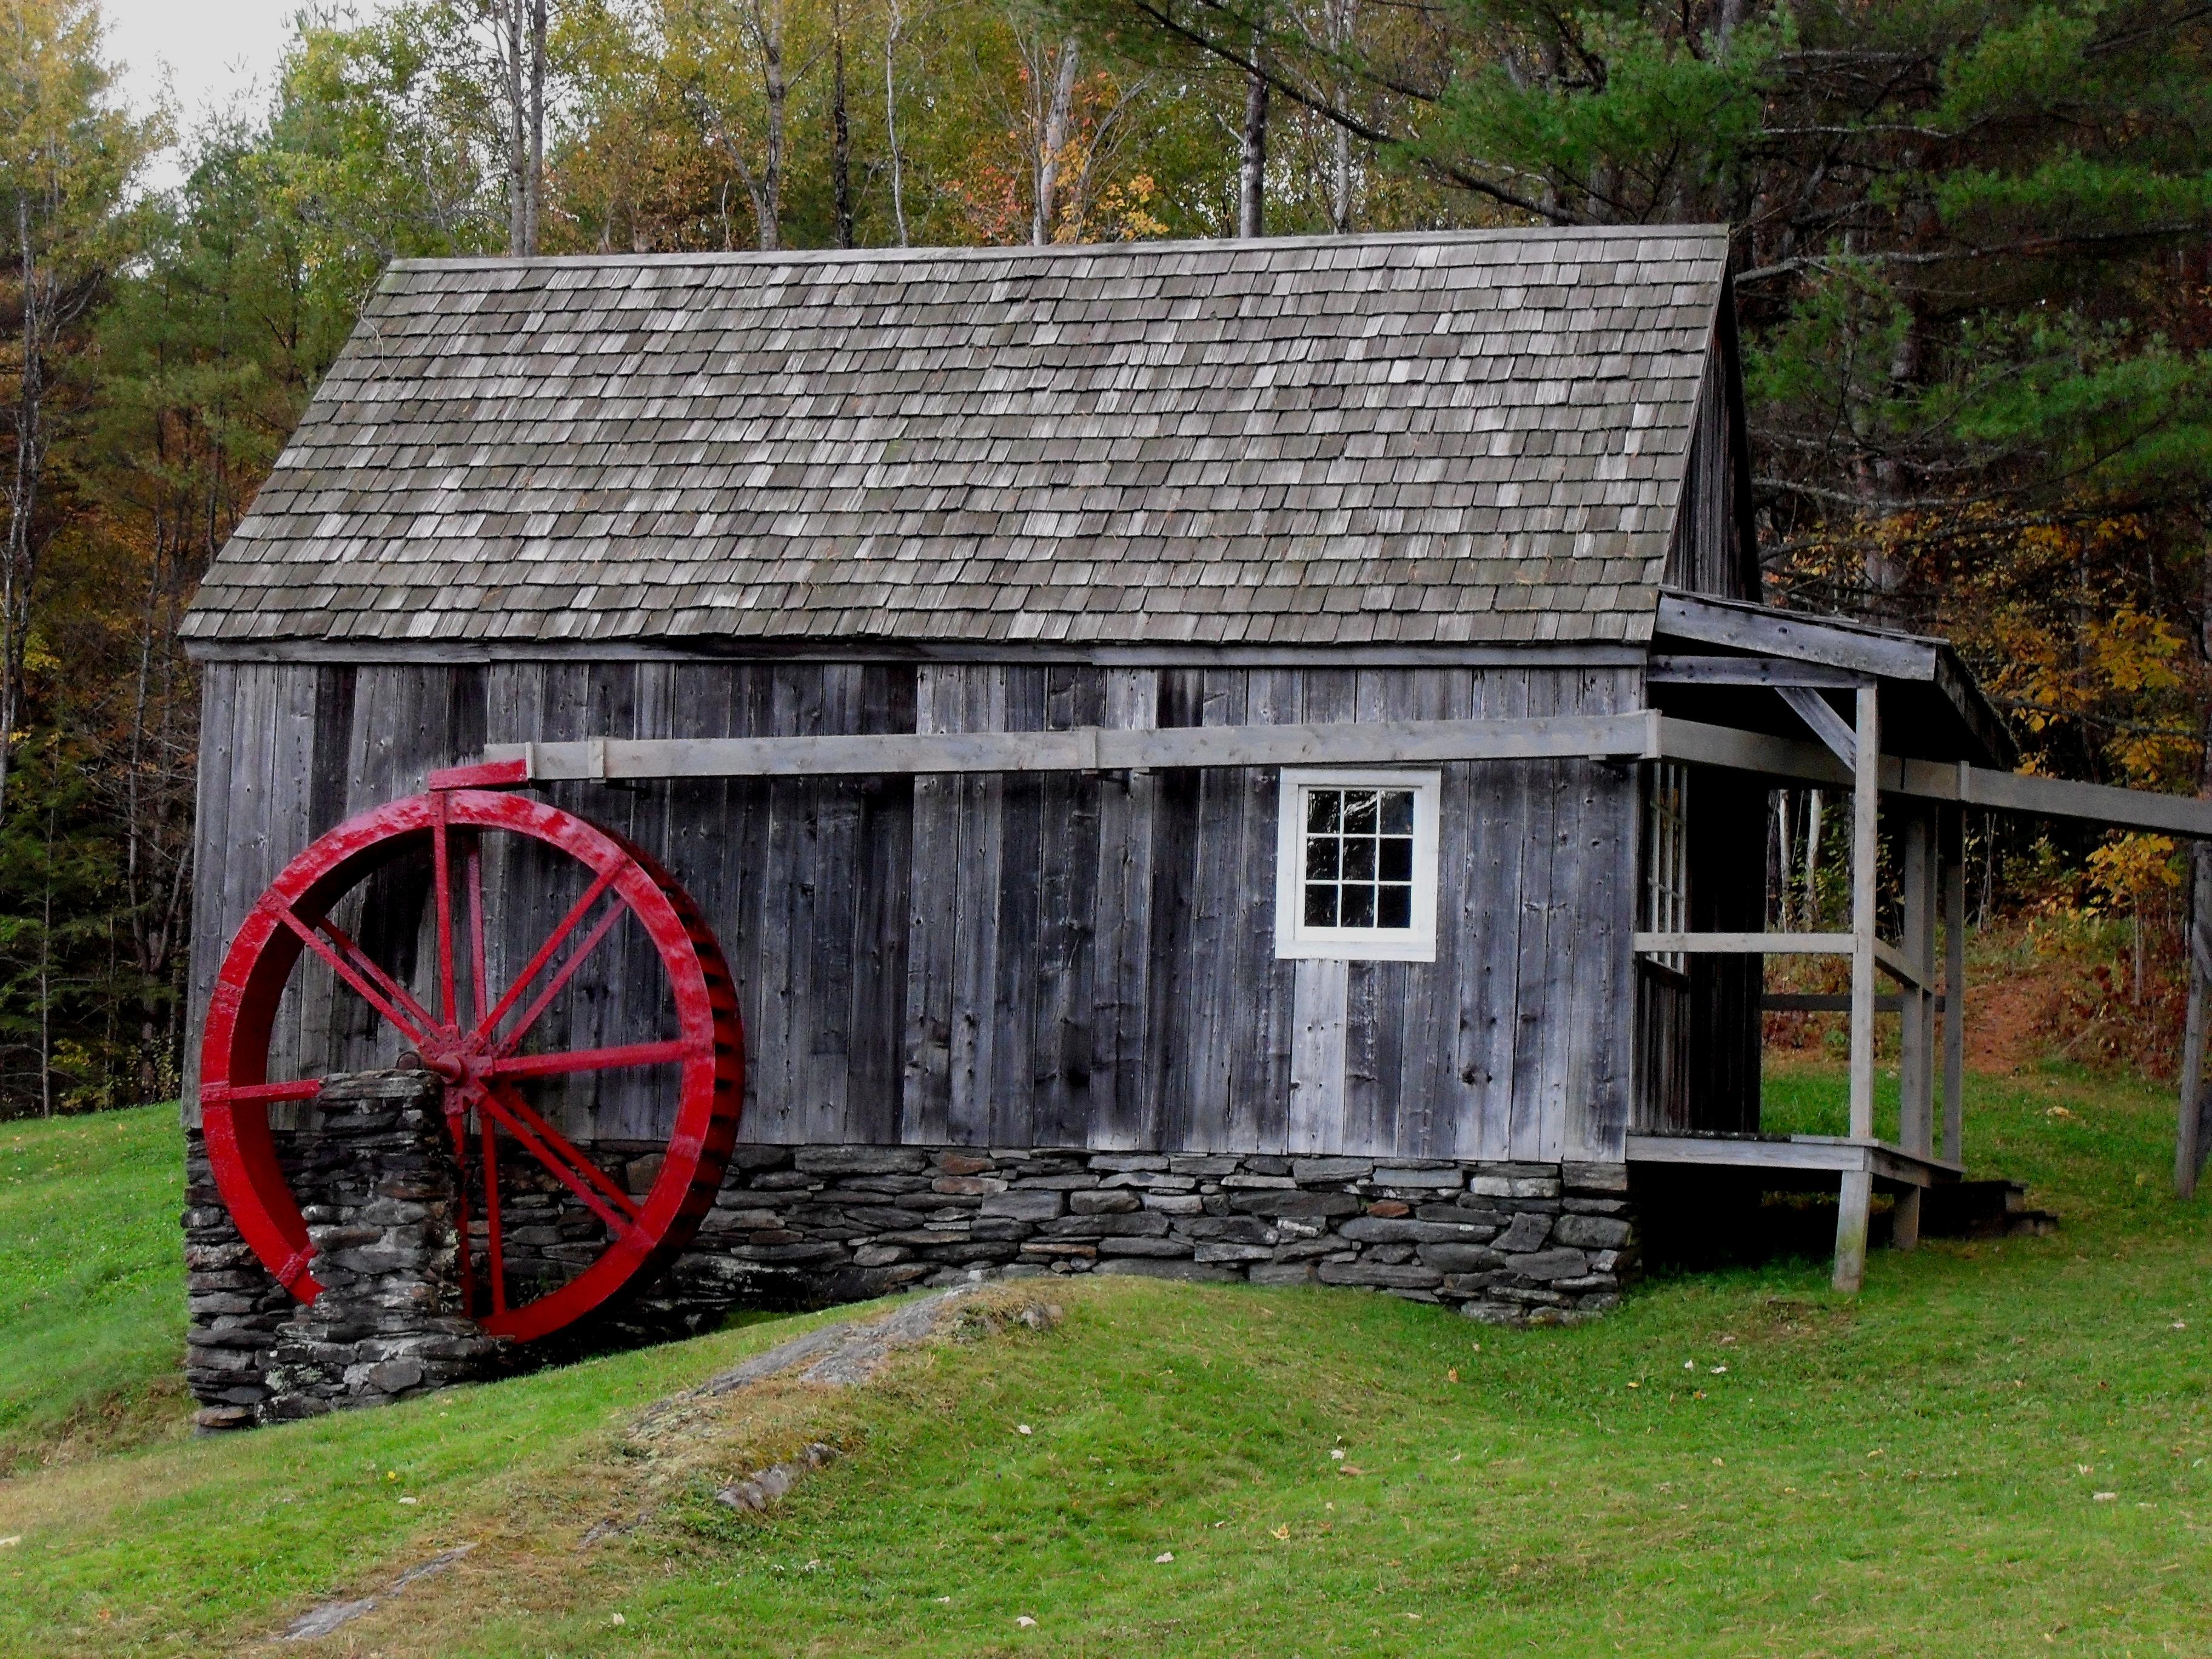
nature, grass, outdoor, wood, farm, wheel, countryside, house, building, barn, home, country, shed, rustic, hut, shack, rural, green, red, scenic, cottage, natural, backyard, agriculture, season, weathered, mill, wooden, log cabin, rural area, new england, water wheel, outdoor structure